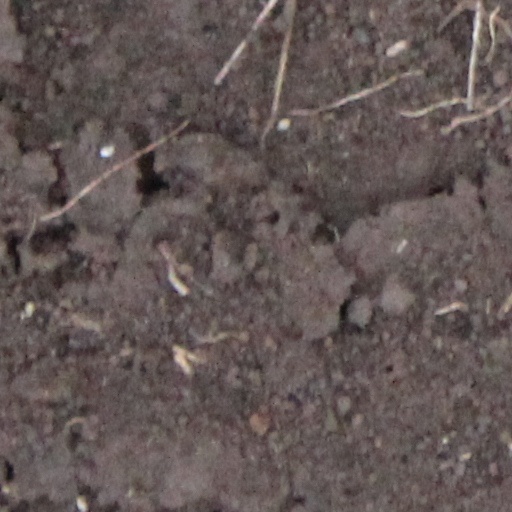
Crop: wheat